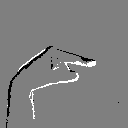
ASL letter: g